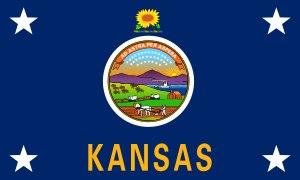
Le drapeau du Kansas est le drapeau officiel de l'État américain du Kansas. Il a été adopté en 1927 et représente le sceau de l'État, surmonté d'une fleur de tournesol, sur fond bleu foncé. Le nom de l'État a été ajouté sous le sceau en 1961.